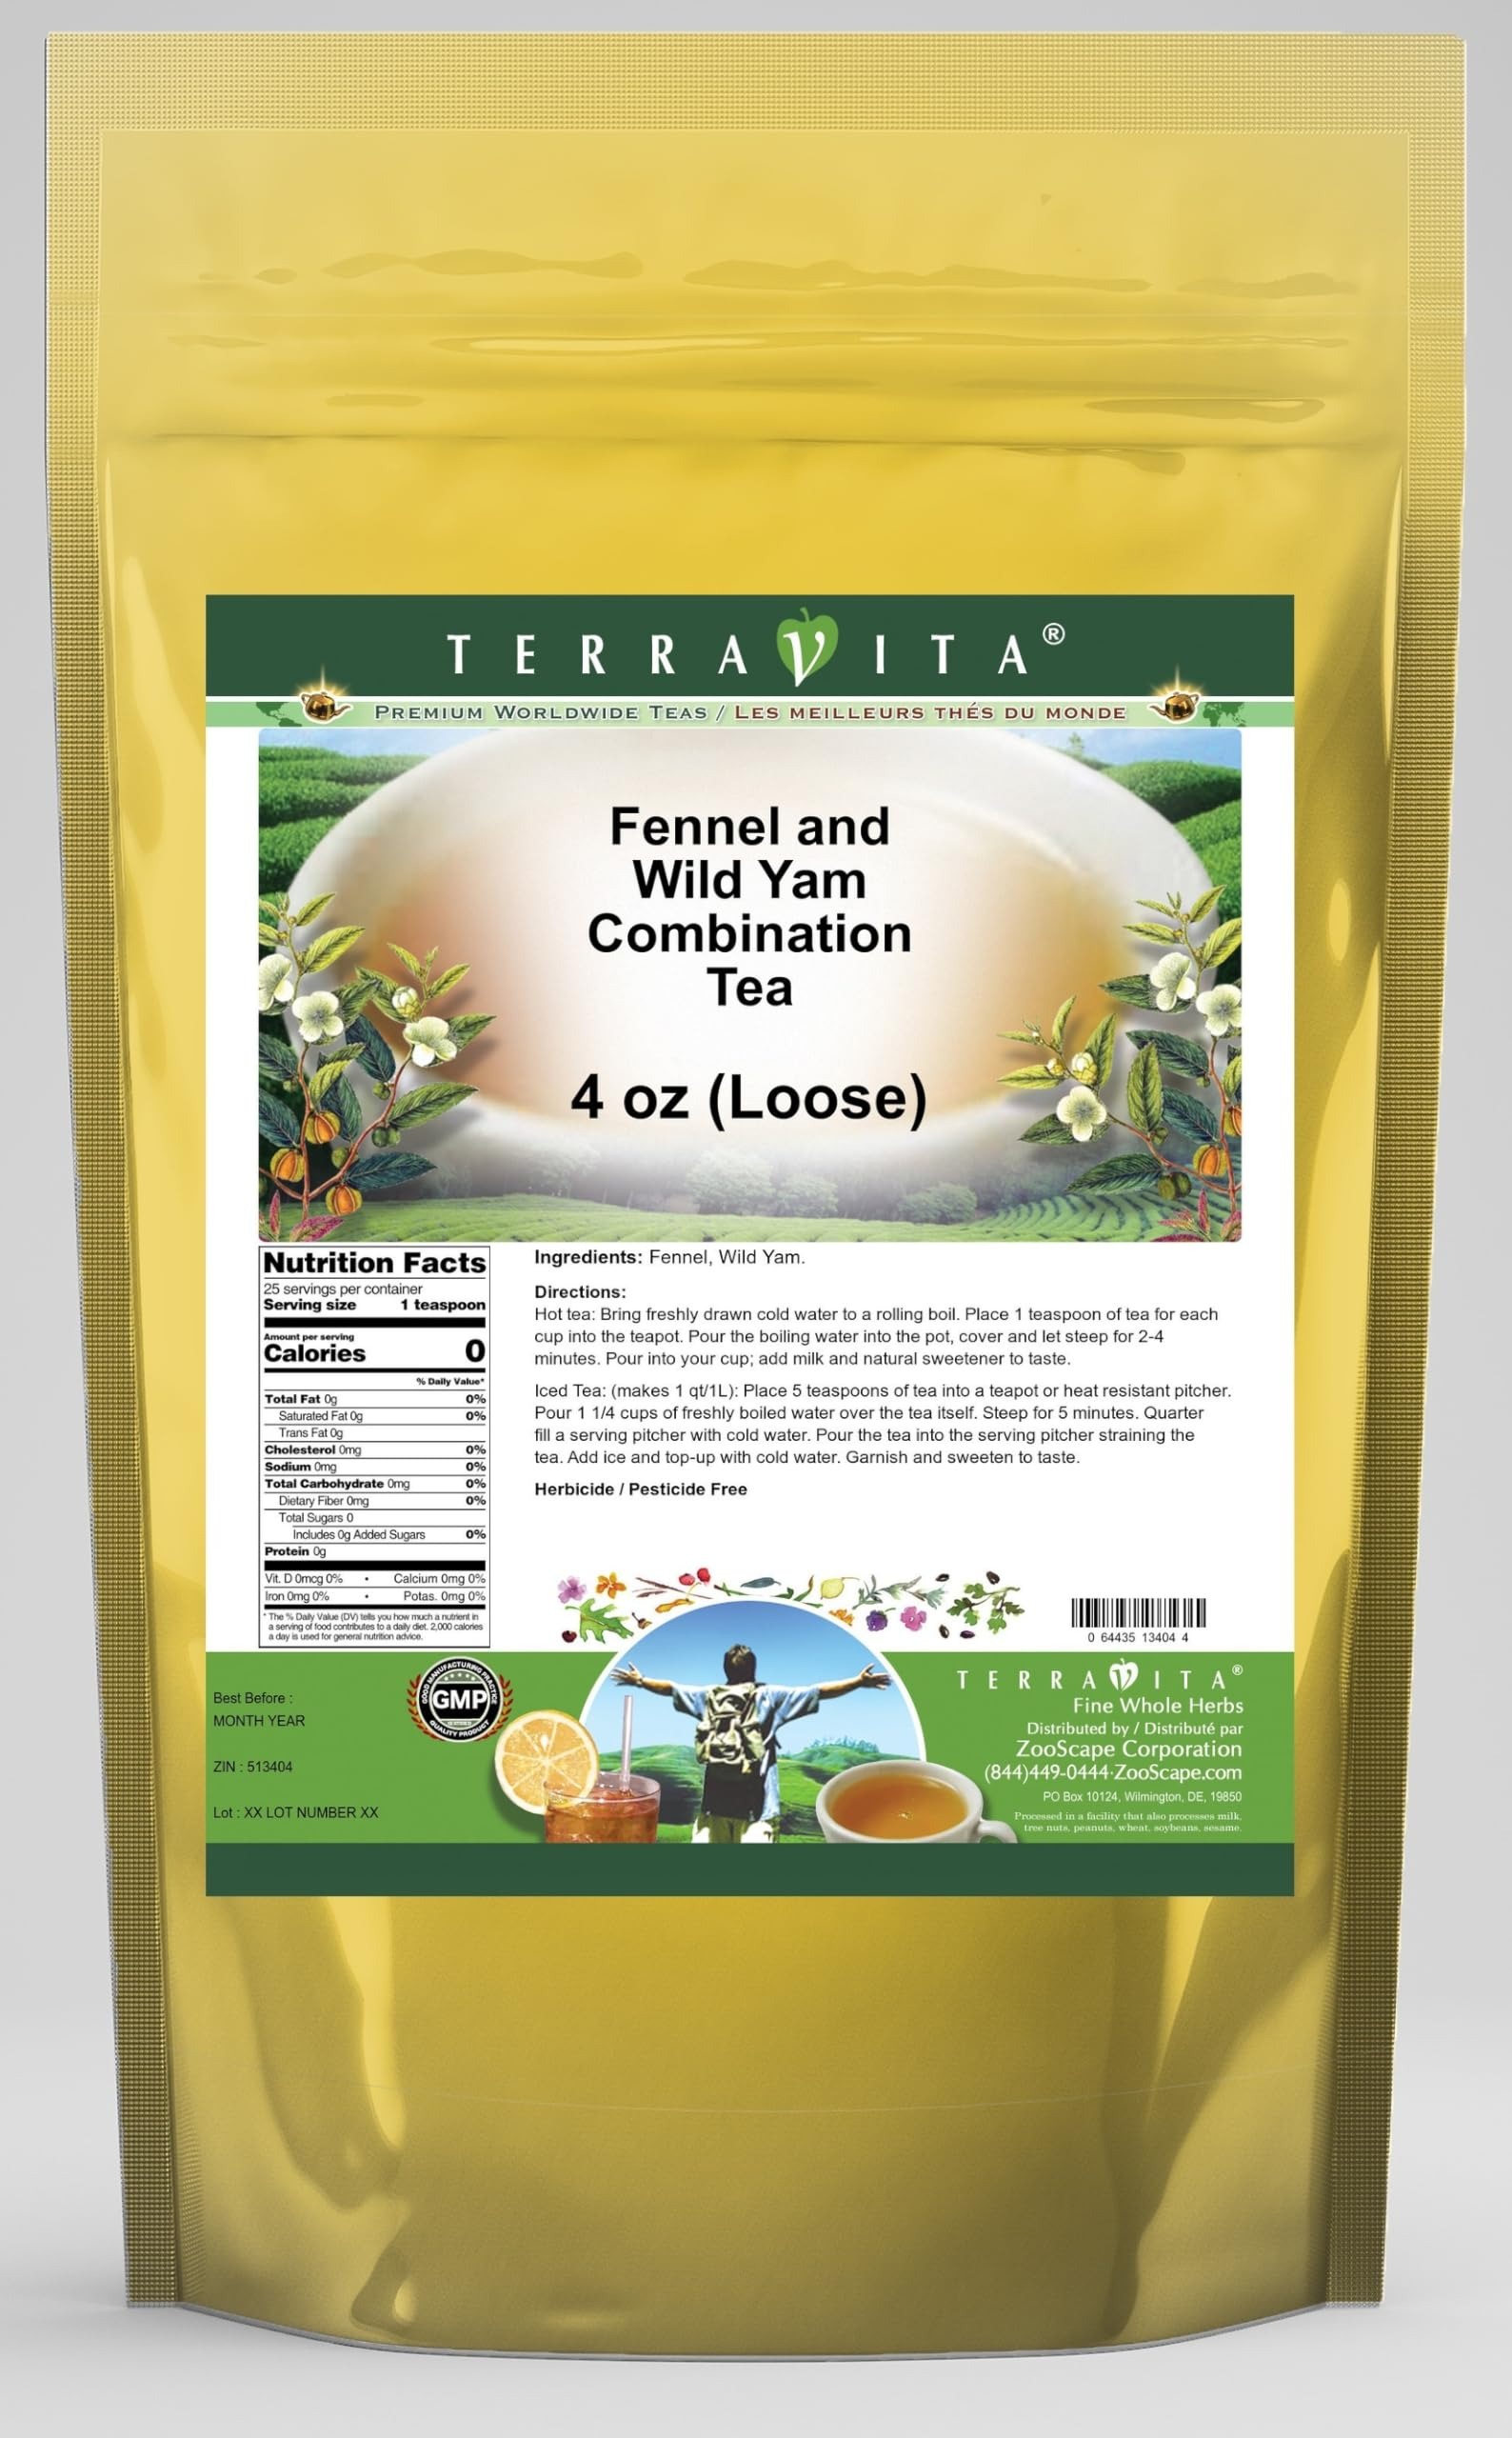
Item Name: Fennel and Wild Yam Combination Tea (Loose) (4 oz, ZIN: 513404) - 2 Pack
Bullet Point 1: Fennel and Wild Yam Combination Tea (Loose) (4 oz, ZIN: 513404)
Bullet Point 2: No fillers.
Bullet Point 3: Manufacturer: TerraVita
Bullet Point 4: Size: 4 oz
Bullet Point 5: Loose Leaf Herbal Tea - Packed in a convenient upright pouch!
Product Description: Fennel and Wild Yam Combination Tea (Loose) (4 oz, ZIN: 513404)<BR><BR>Packaged in the United States in a GMP certified facility (Good Manufacturing Practice).<BR><BR>No fillers.<BR><BR>Manufacturer: TerraVita<BR><BR>Size: 4 oz<BR><BR>Loose Leaf Herbal Tea - Packed in a convenient upright pouch!<BR><BR>Ingredients: Fennel, Wild Yam
Value: 8.0
Unit: Ounce

Price: 31.48